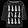
Label: T - shirt / top